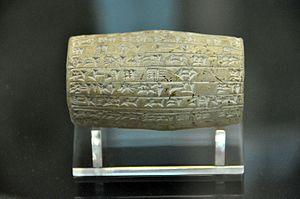
Nabopolossar ou Nabopolàssar ou Nabû-apla-uṣur ou Nabu-Apla-Usur ou Nabou-Apla-Ousour ou Nabou-Apal-Ousour ou Nabu-APAL-usur, fut le 1ᵉʳ souverain de la XIᵉ dynastie de Babylone dite « dynastie babylonienne » ou encore « période néo-babylonienne. »